Nanango railway line

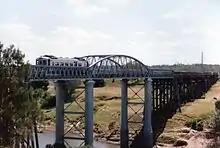
RM 1901 crossing the Dickabram Bridge 1991

The Nanango railway line was a narrow-gauge branch railway located in Queensland, Australia. On 31 October 1882, parliament approved the construction of a branch line from Theebine (then called Kilkivan Junction) west to Kilkivan after gold and copper were discovered in this region of Queensland, Australia. The section was opened in two stages – to Dickabram on 1 January 1886 after two crossings of the Mary River and to Kilkivan on 6 December 1886.